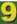
Number: 9